Thomas Wintringham (Liberal politician)

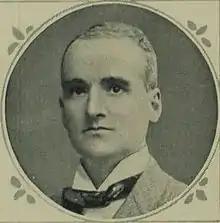
Thomas Wintringham

Thomas Wintringham (22 August 1867 – 8 August 1921) was a British Liberal Party politician. He was elected as Member of Parliament (MP) for Louth in Lincolnshire at a by-election in June 1920, but died in office the following year, aged 53. He died suddenly in the House of Commons reading room in the Palace of Westminster.